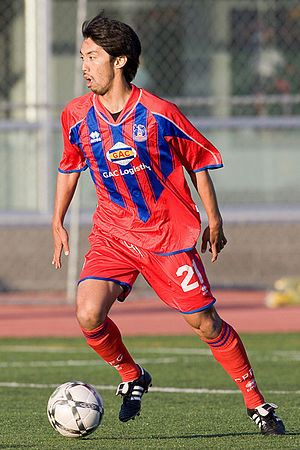
Shintaro Harada
Shintaro Harada er en tidligere japansk fodboldspiller.